Maserati Biturbo

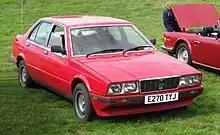
Maserati 425

The first four-door Biturbo introduced was the 425 (1983–86), equipped with the "export" 2.5 litre engine. In 1984, the 425 (along with the two-door models) received a new dashboard.